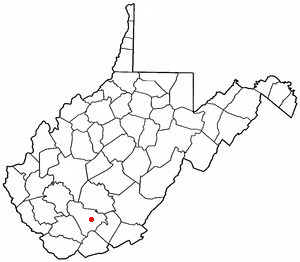
Daniels est une census-designated place située dans le comté de Raleigh, dans l’État de Virginie-Occidentale, aux États-Unis. Sa population s’élevait à 1 881 habitants lors du recensement de 2010.